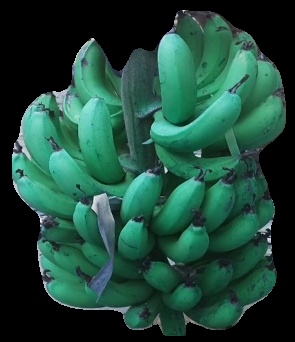
Variety: pachbale
Grade: grade3